Habib Bourguiba

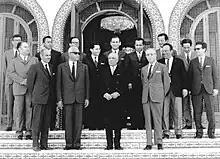
Official picture of Bourguiba's cabinet, in the early 1970s.

In February 1961, he invited his fellow citizens not to fast during Ramadan in order to struggle against underdevelopment and set the basis of a new modern state. In March 1964, he made the point by drinking openly on television, a glass of orange juice, during the day. His position on fasting and his speech on Muhammad, published by a Lebanese newspaper, started sharp criticism in the Muslim World and in 1974 Abd al-Aziz ibn Baz accused him of apostasy.